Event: Nepal Earthquake
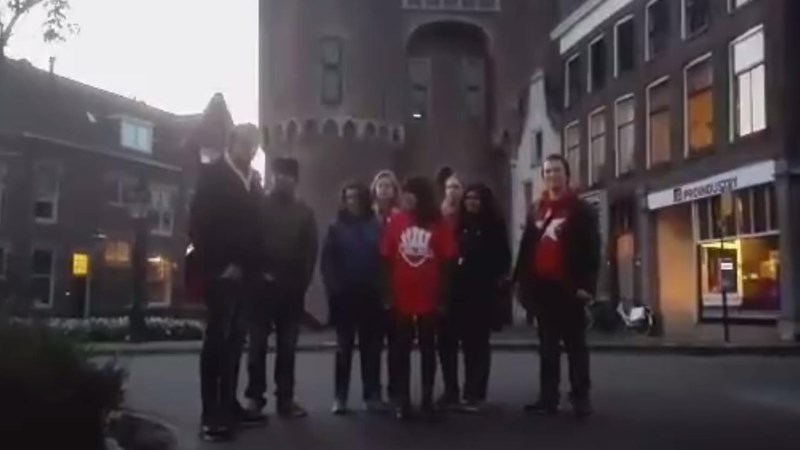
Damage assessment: no_damage